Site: brandenburg
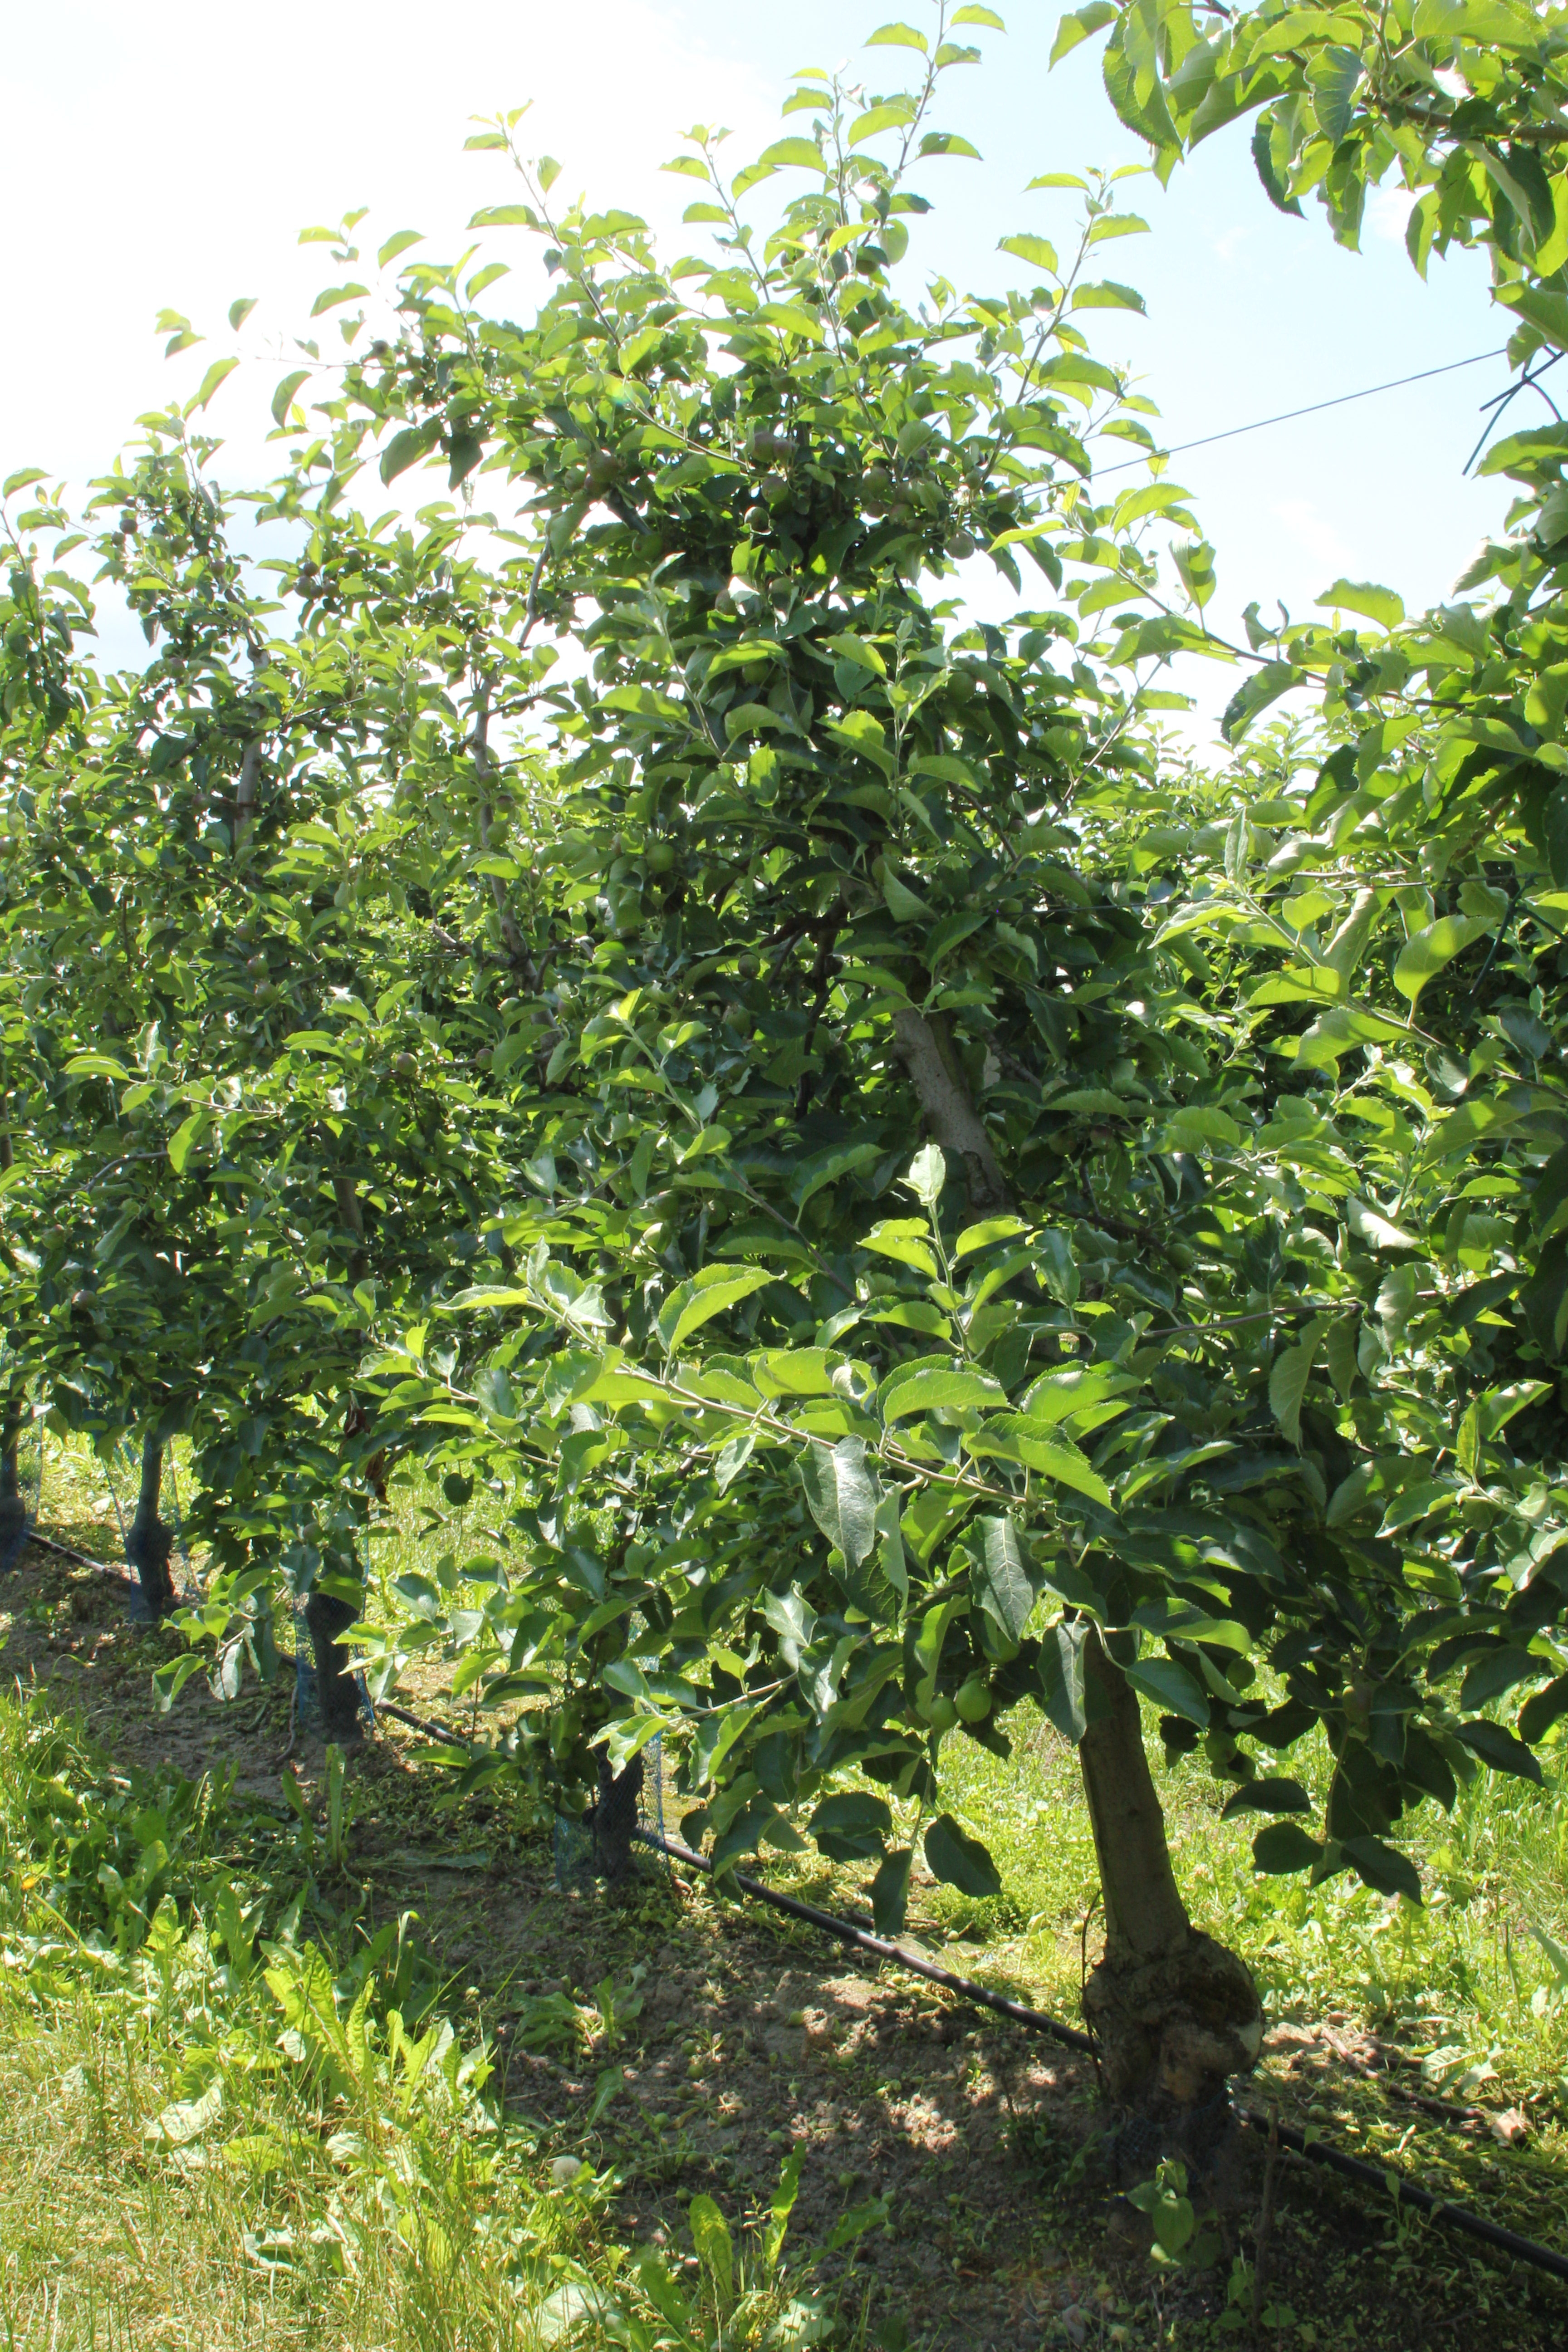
Growth stage (BBCH 73): Development of fruit